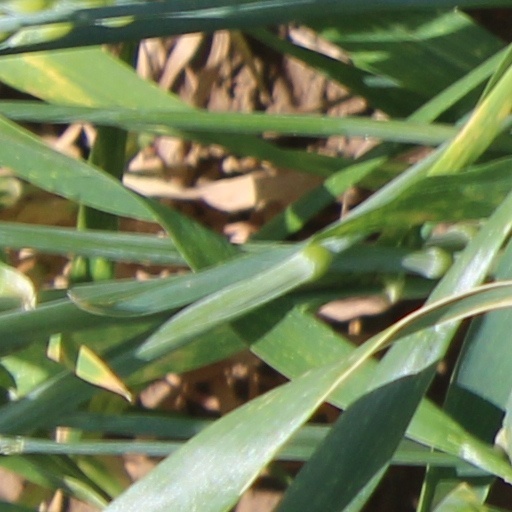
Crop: wheat